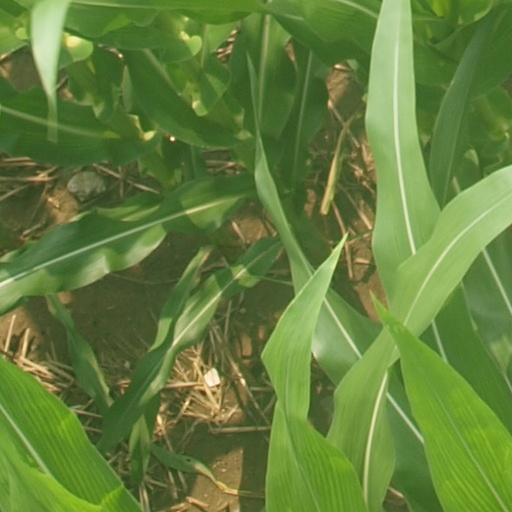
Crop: maize; corn